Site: saxony
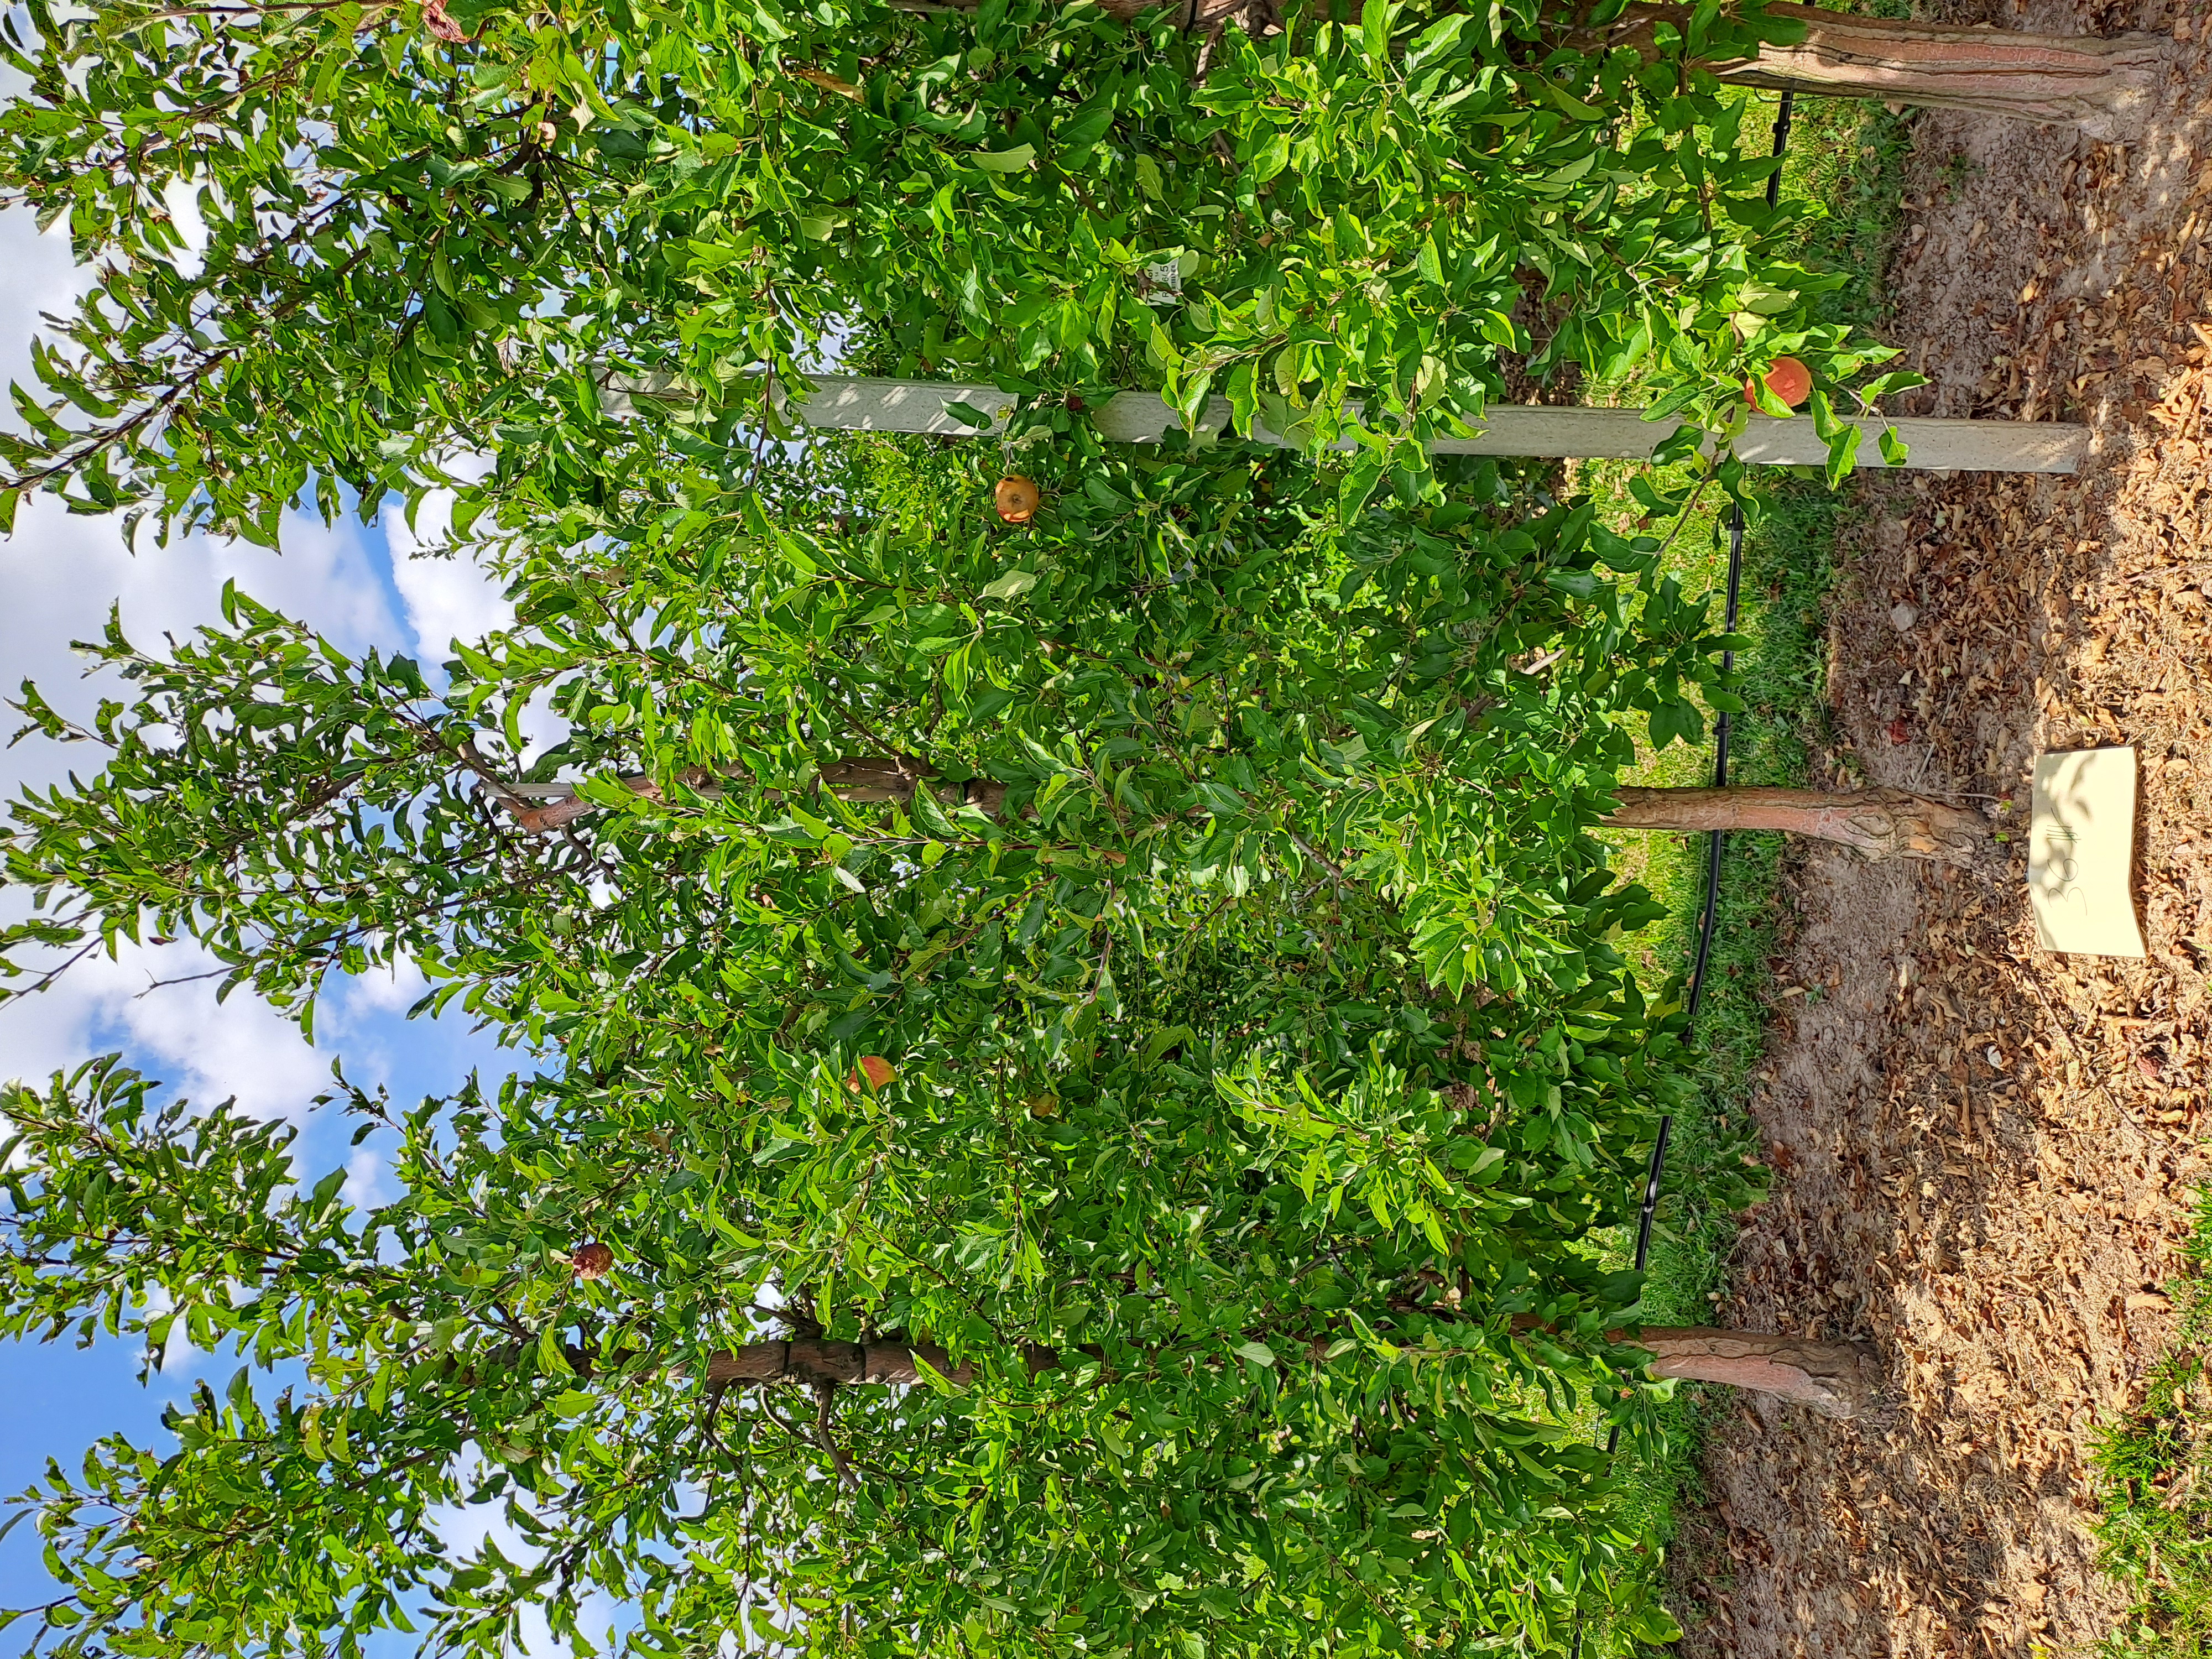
Growth stage (BBCH 85): Maturity of fruit and seed